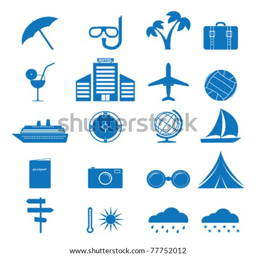
vector illustration of icons on the topic of tourism